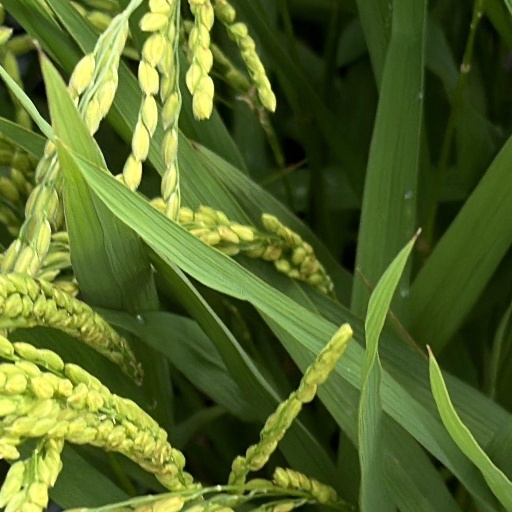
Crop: rice